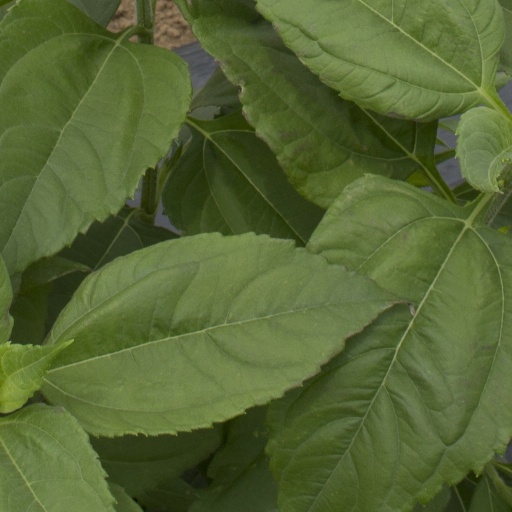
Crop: Jerusalem artichoke